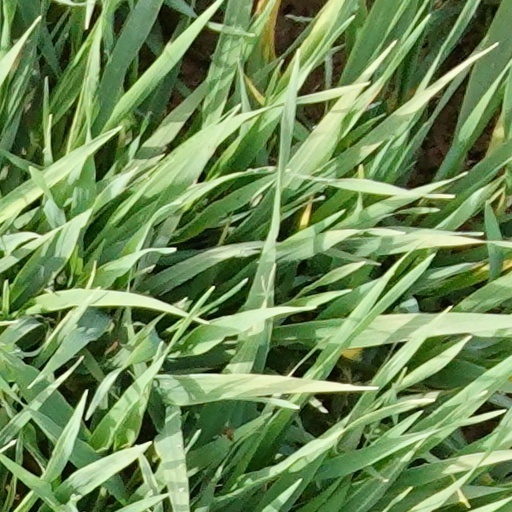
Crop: wheat